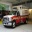
Label: ambulance